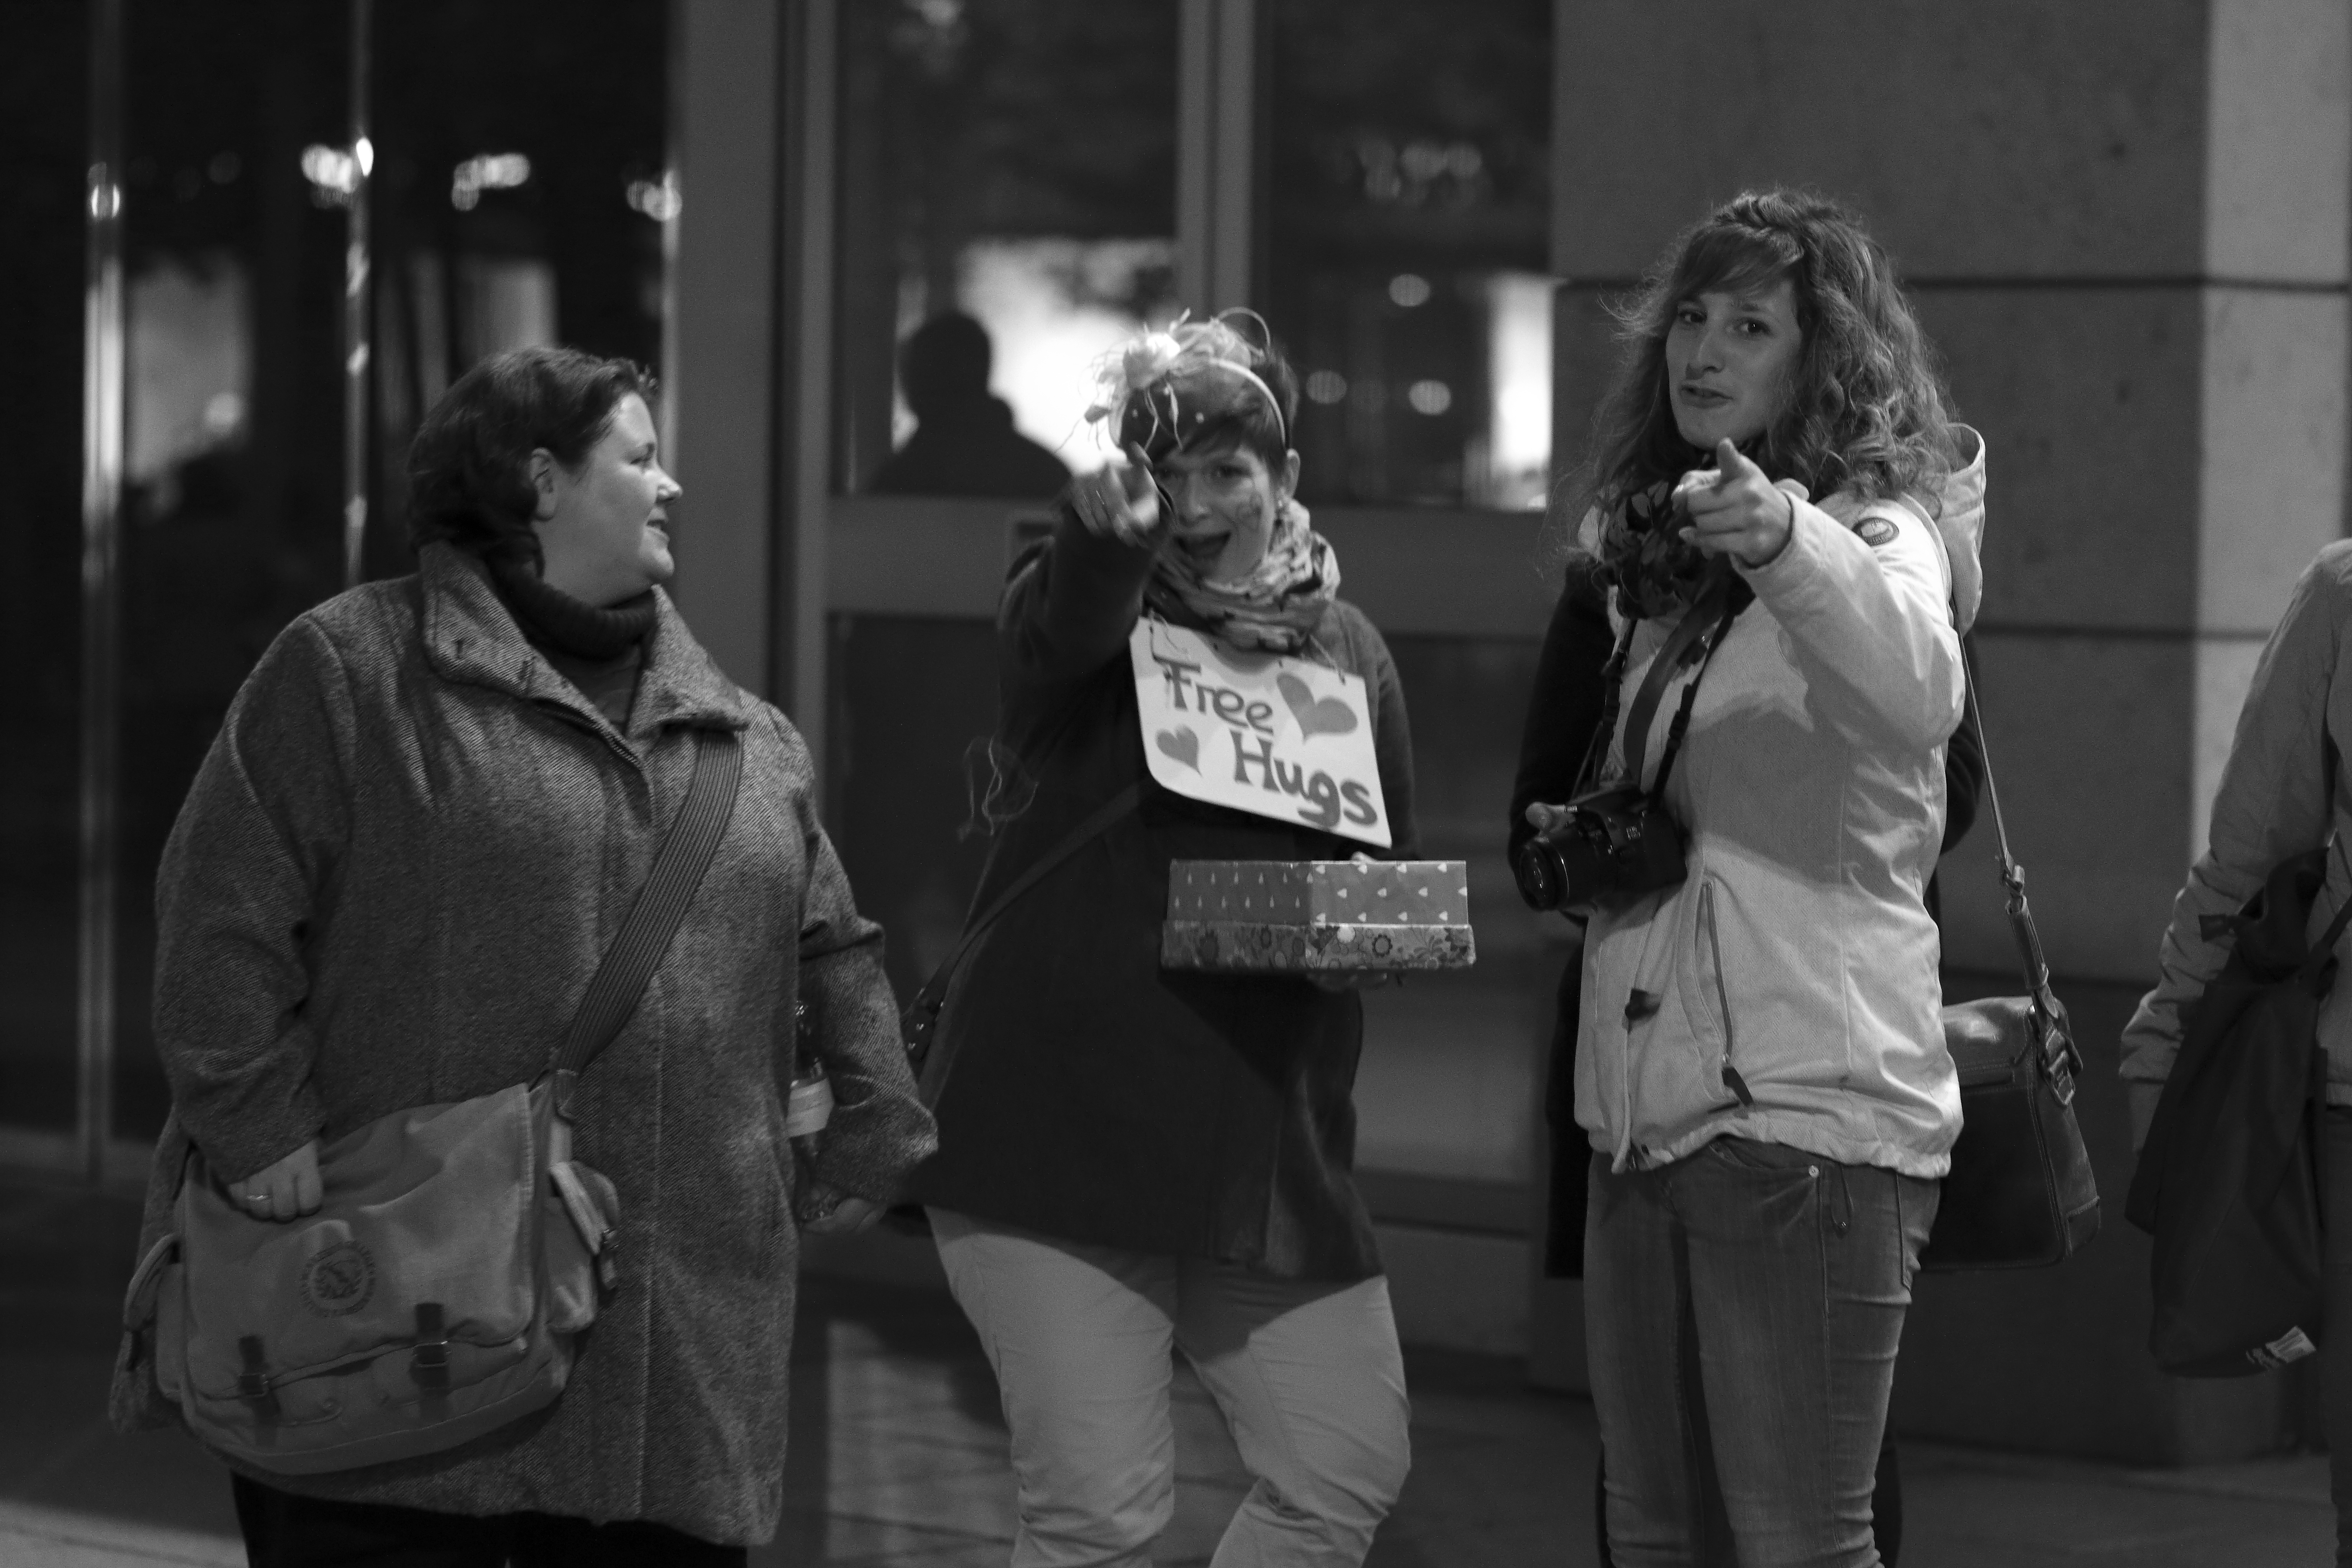
person, black and white, road, white, street, photography, crowd, fashion, black, monochrome, bw, blackandwhite, blackwhite, infrastructure, photograph, germany, alemania, allemagne, sw, schwarzweiss, schwarzweis, frankfurtmain, frankfurtammain, frankfurtam, frankfurtamain, germania, hesse, hassia, hessen, frankfurt, schwarzweissfotografie, schwarzweisfotografie, interaction, monochrome photography, film noir